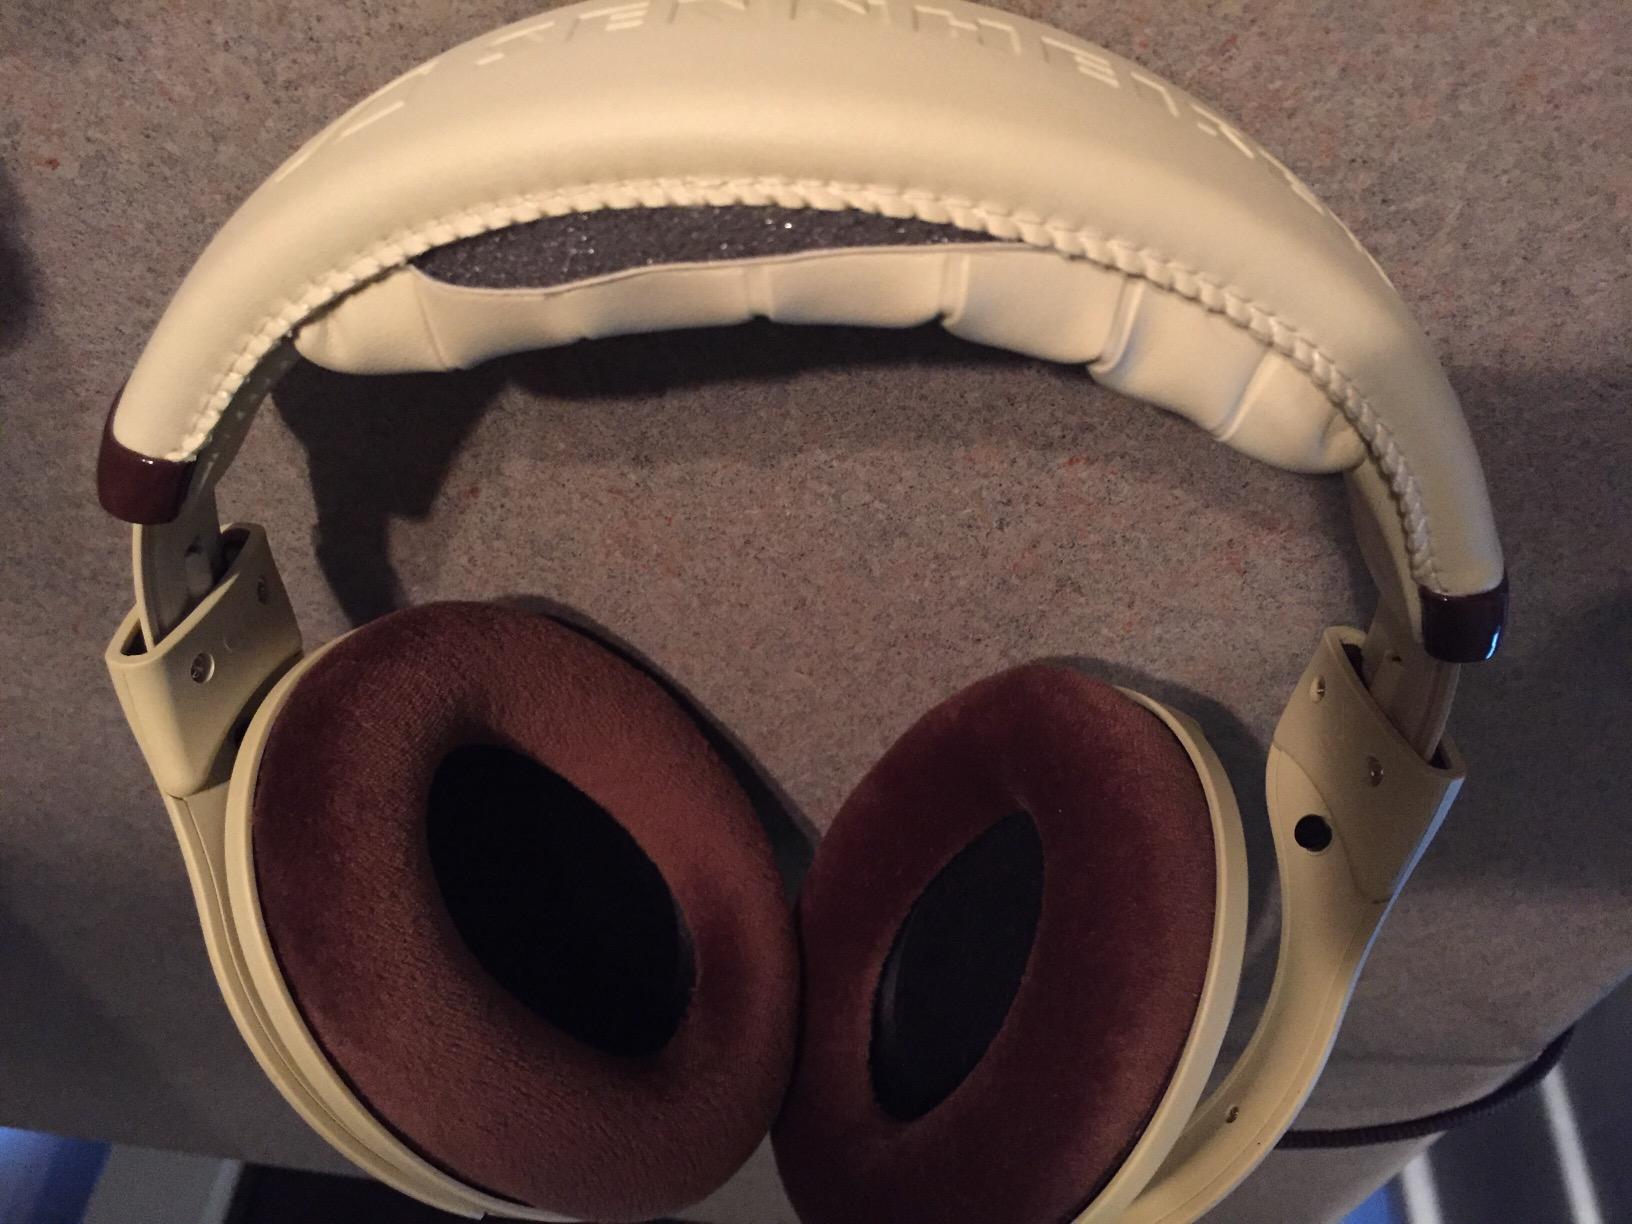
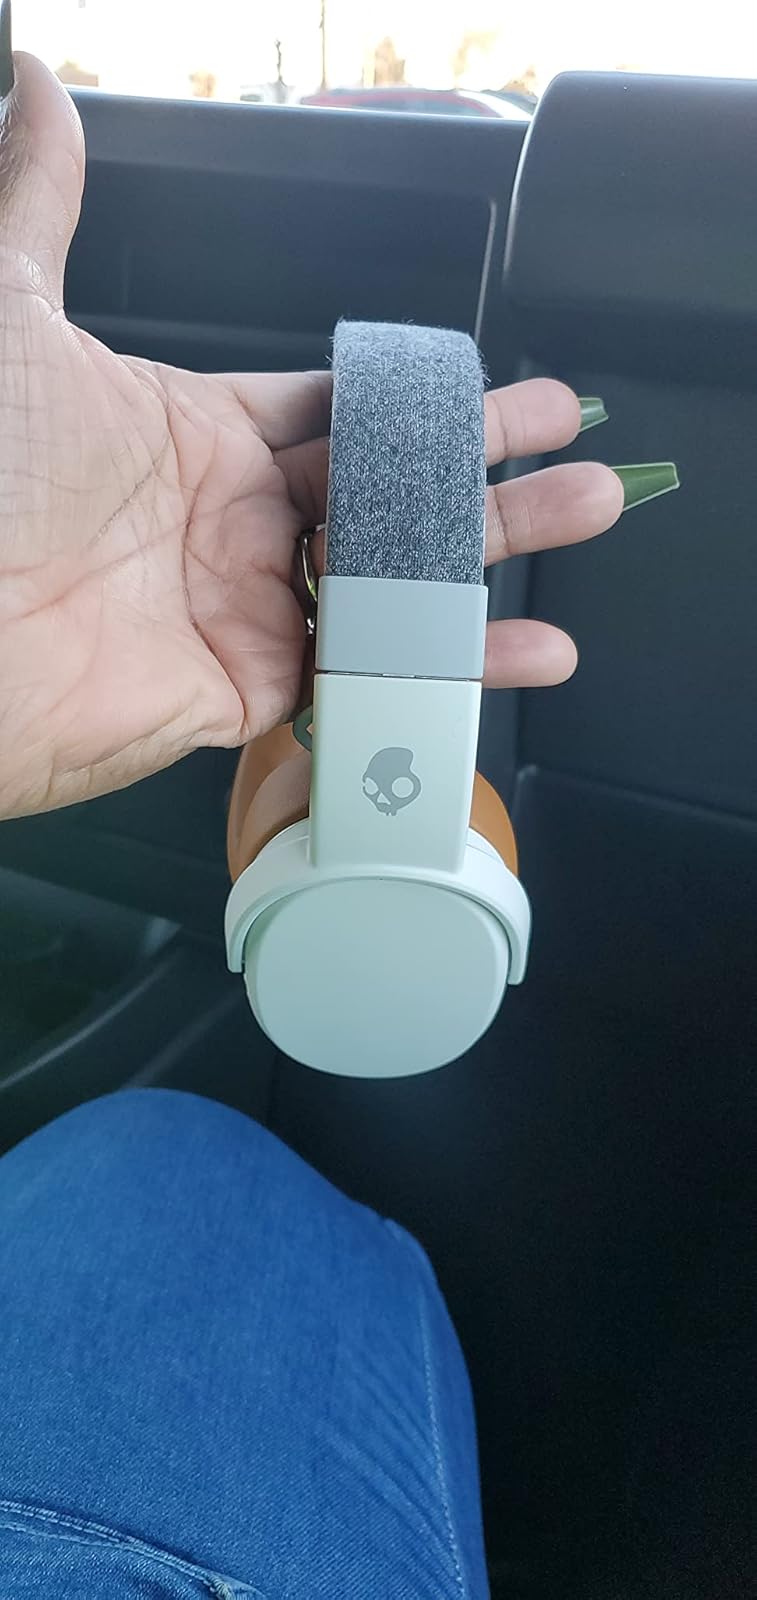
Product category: headphones
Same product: no